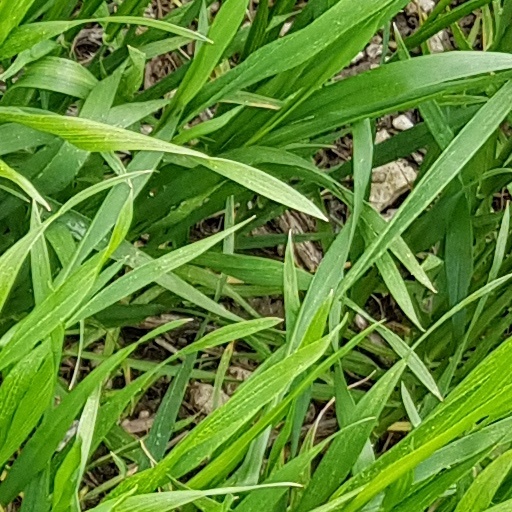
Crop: wheat